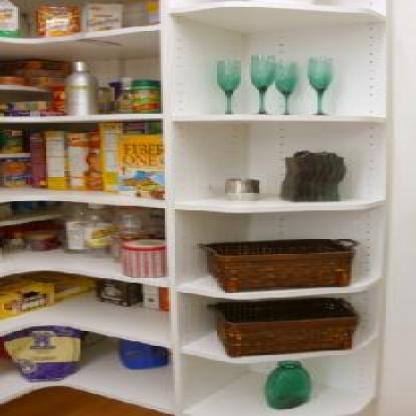
Scene: Indoor